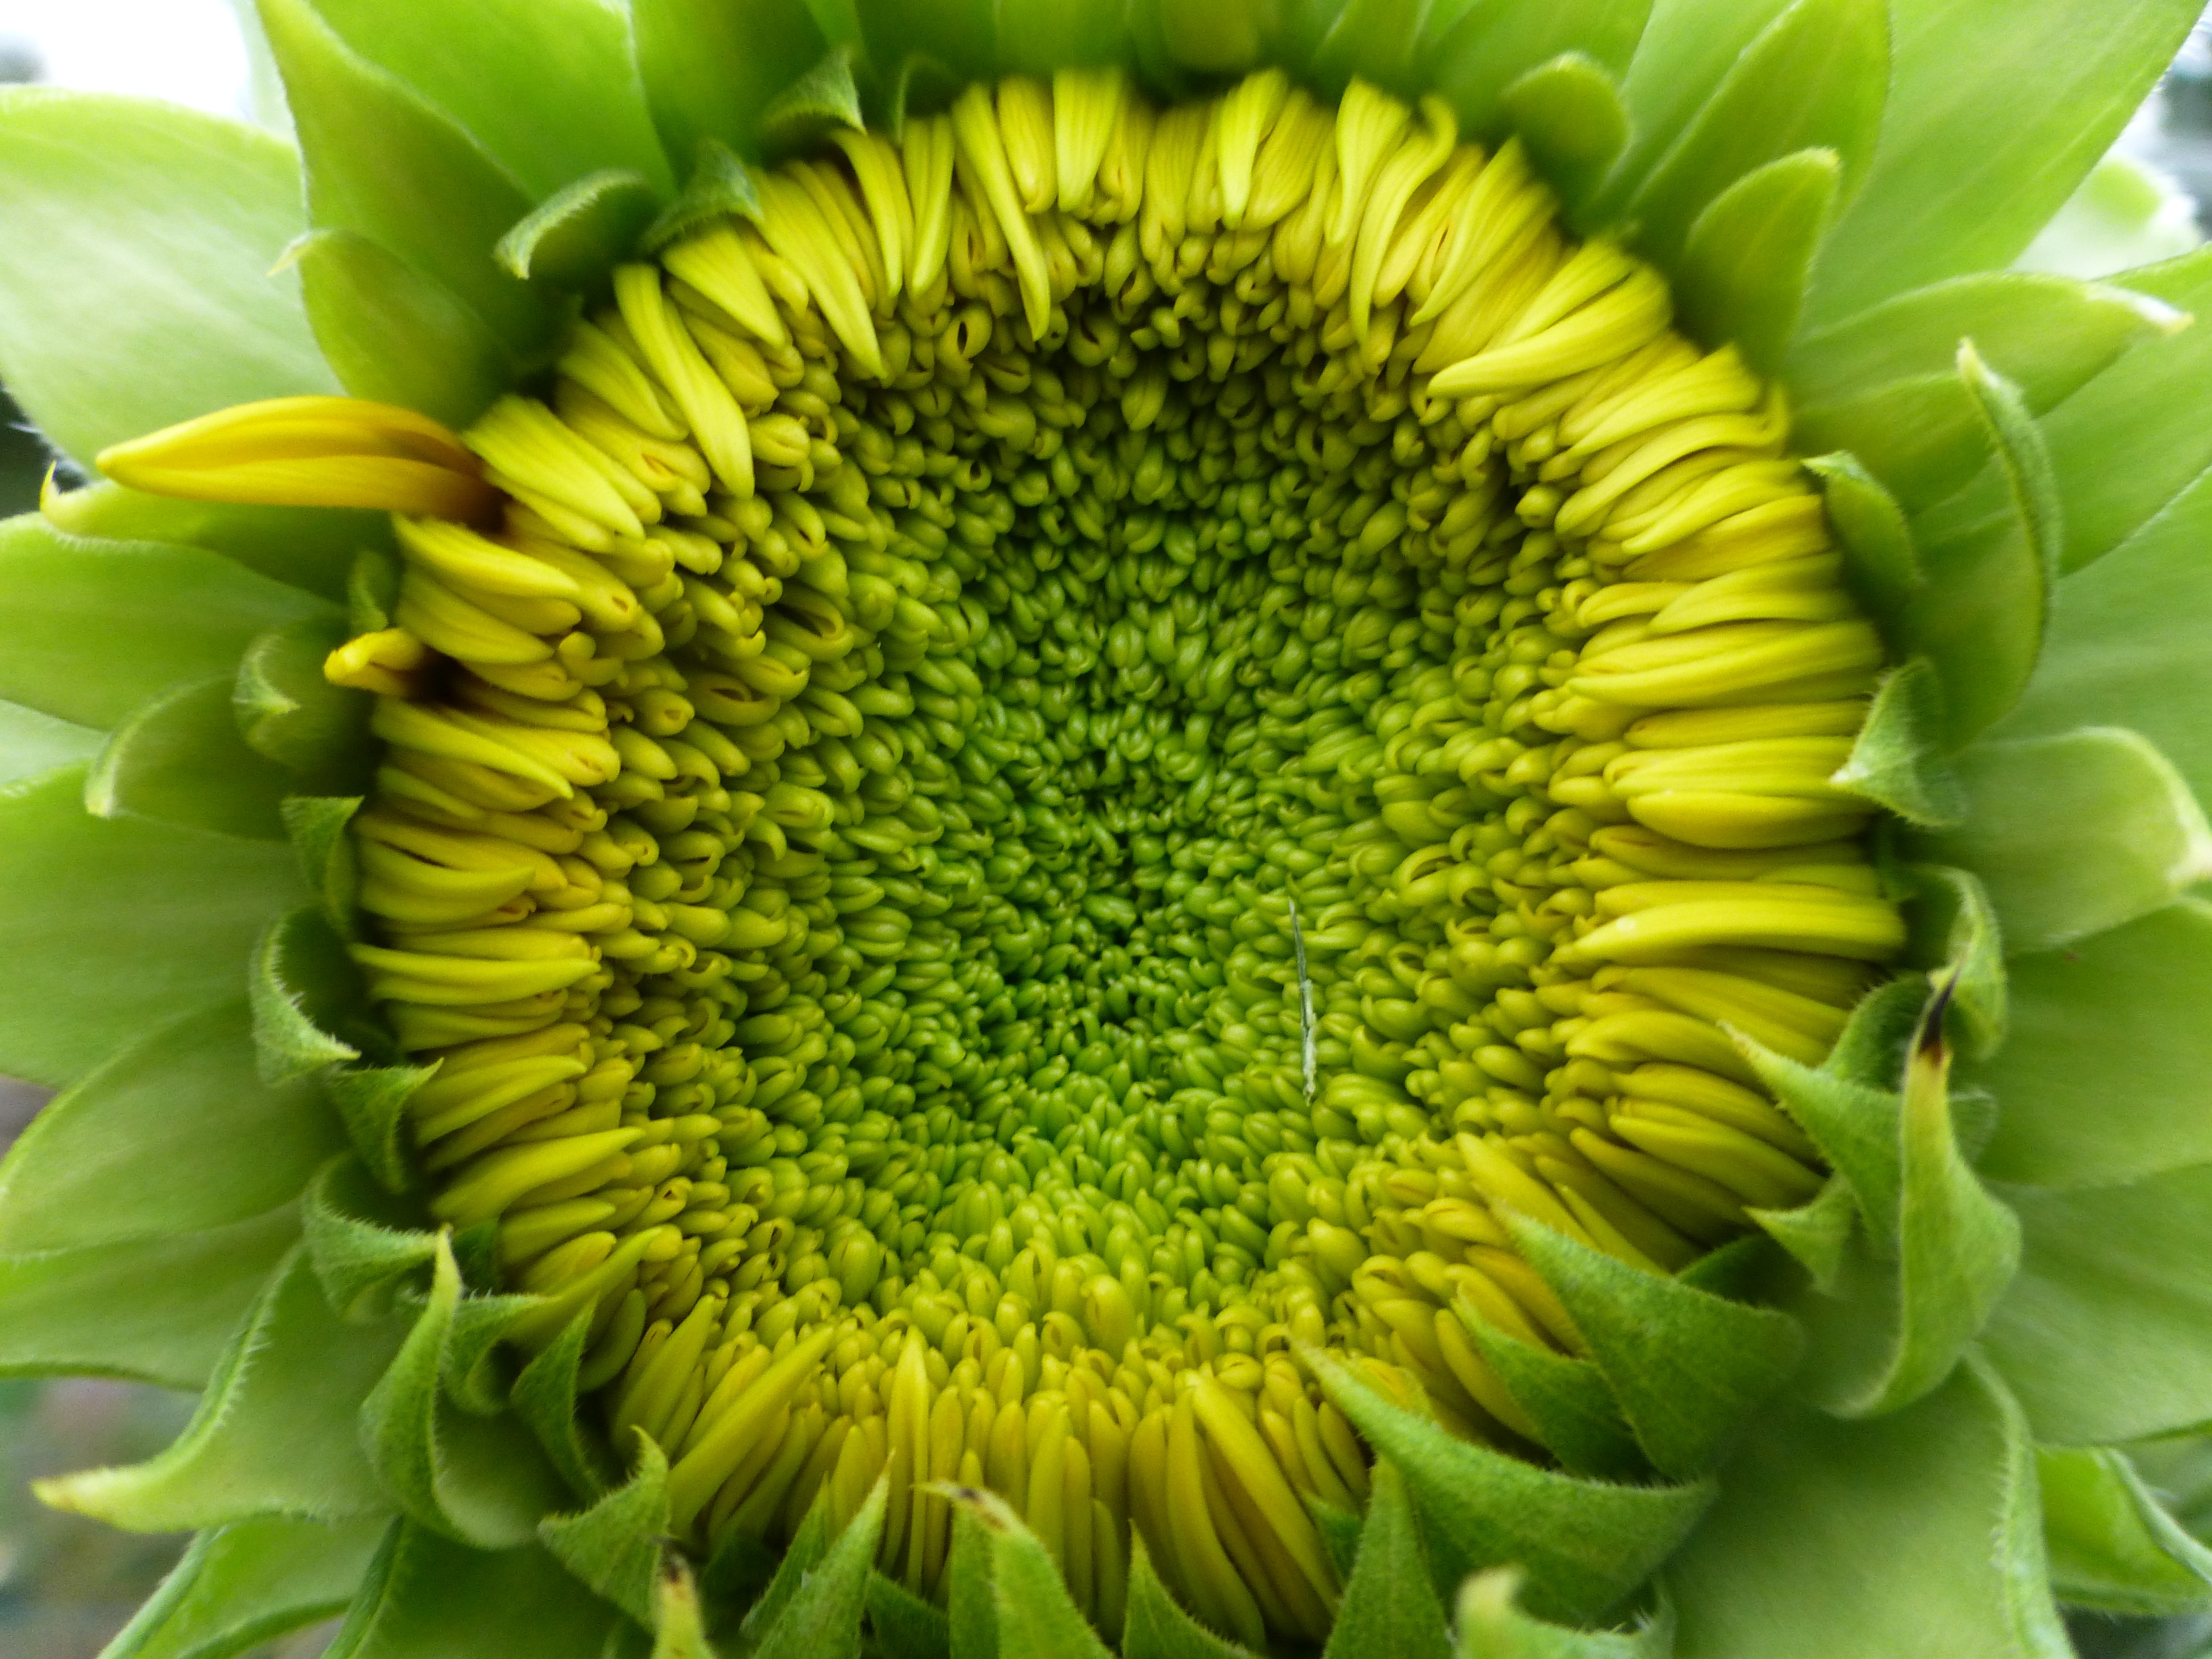
blossom, plant, flower, petal, summer, green, harvest, produce, botany, yellow, garden, close, flora, sunflower, sunny, macro photography, flowering plant, daisy family, budding, sunflower seed, annual plant, plant stem, land plant, sunflower blooming